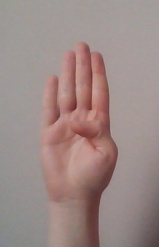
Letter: kaaf